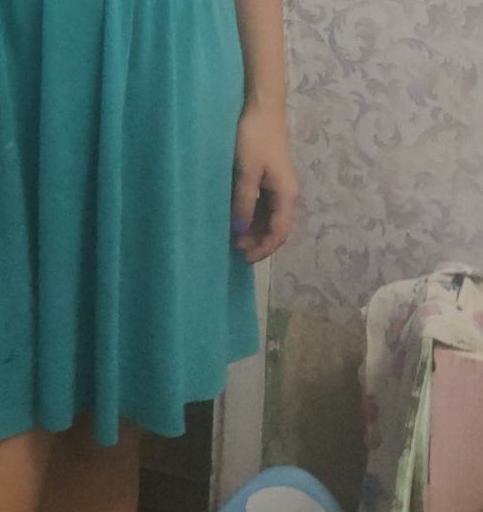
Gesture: no_gesture